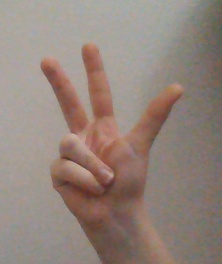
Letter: al